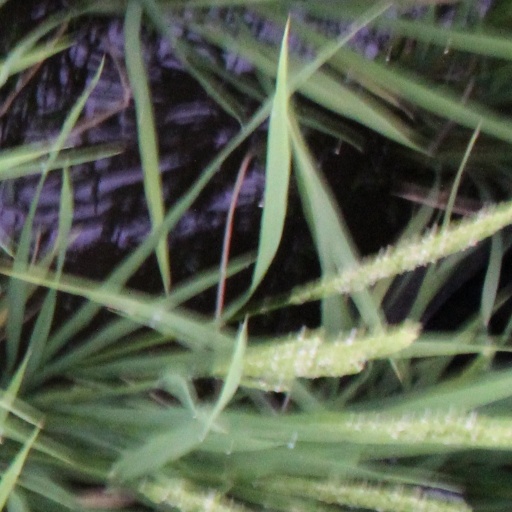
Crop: rice